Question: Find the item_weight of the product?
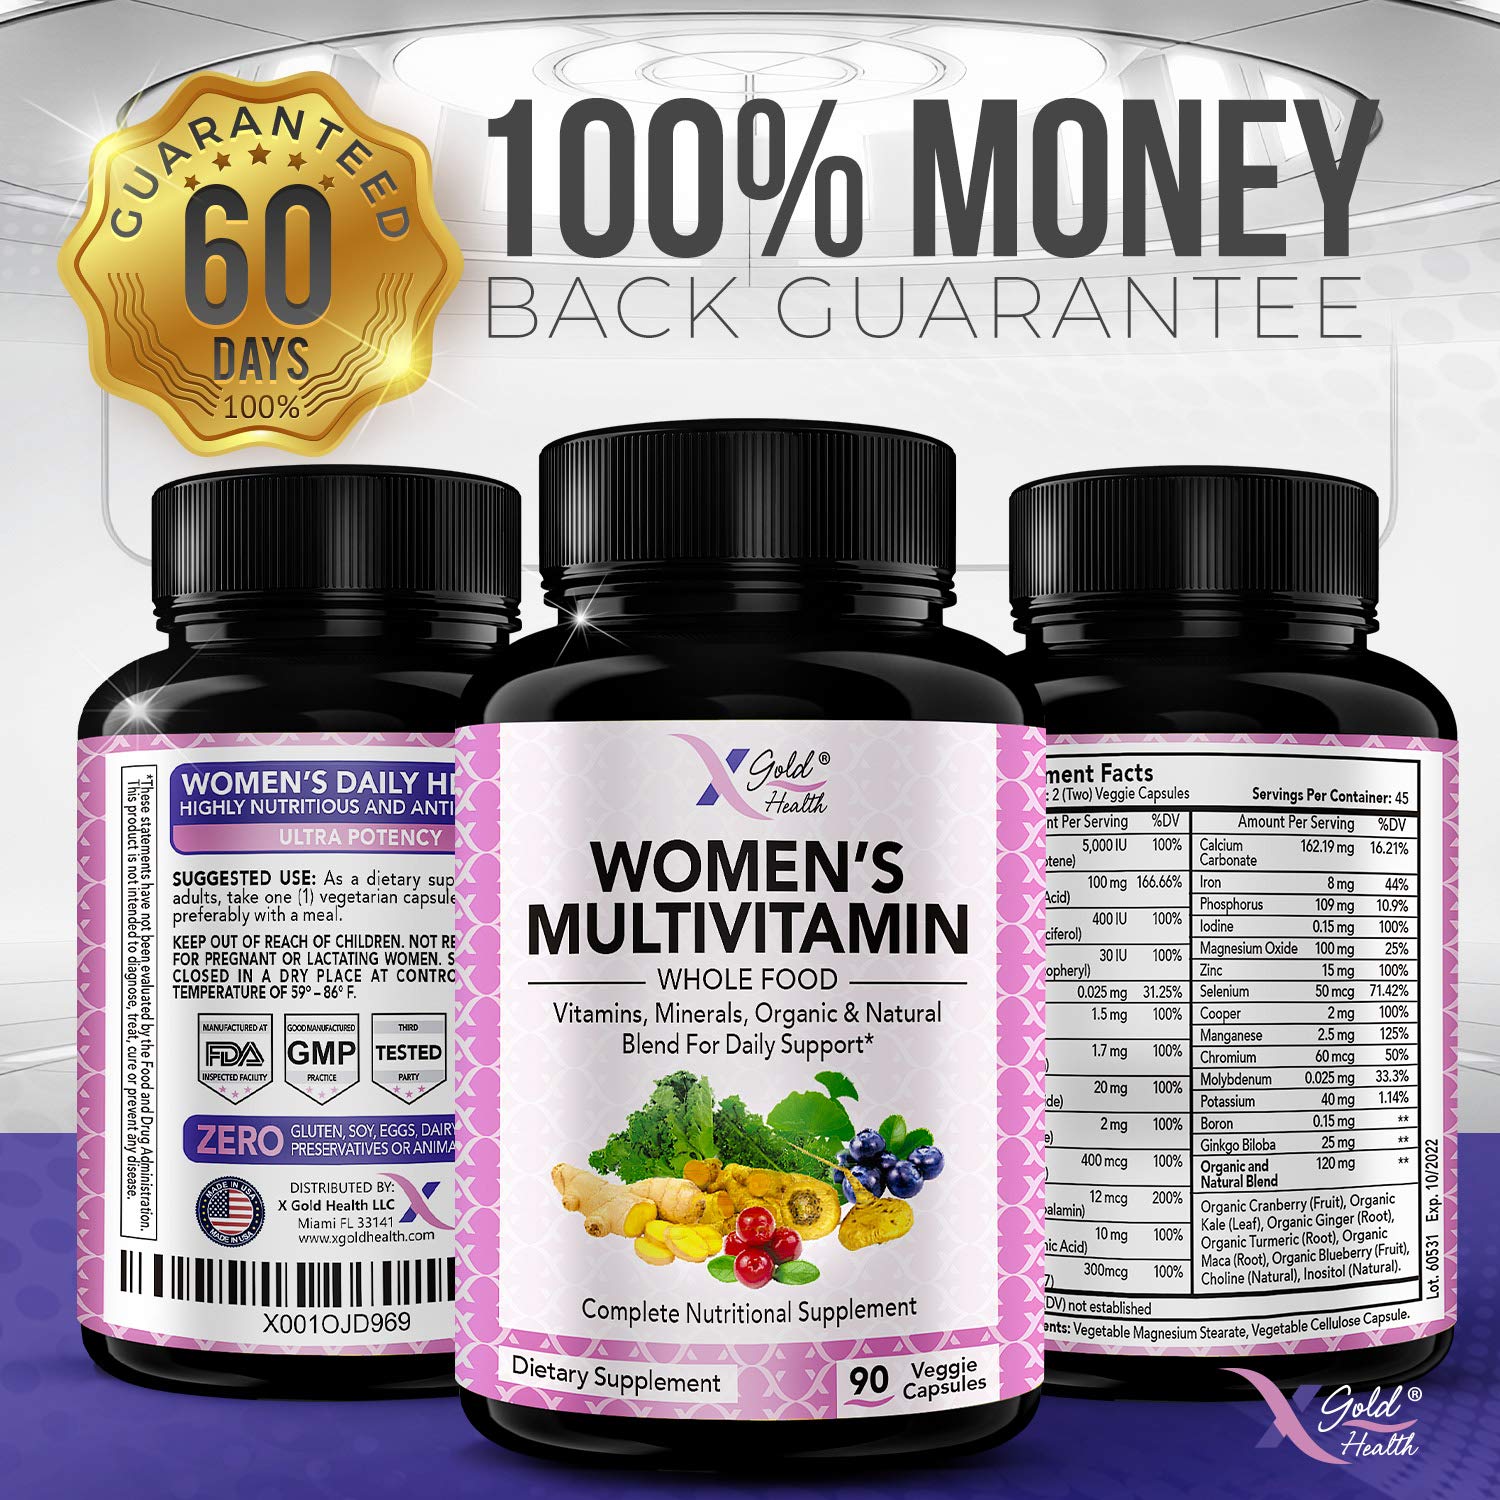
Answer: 1.0 ounce